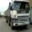
Label: truck